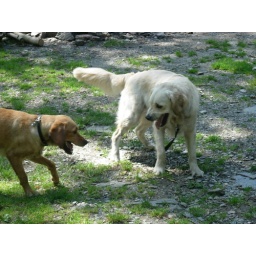
Alix is a female golden retriever and a service dog in training. Picture taken by her foster family.